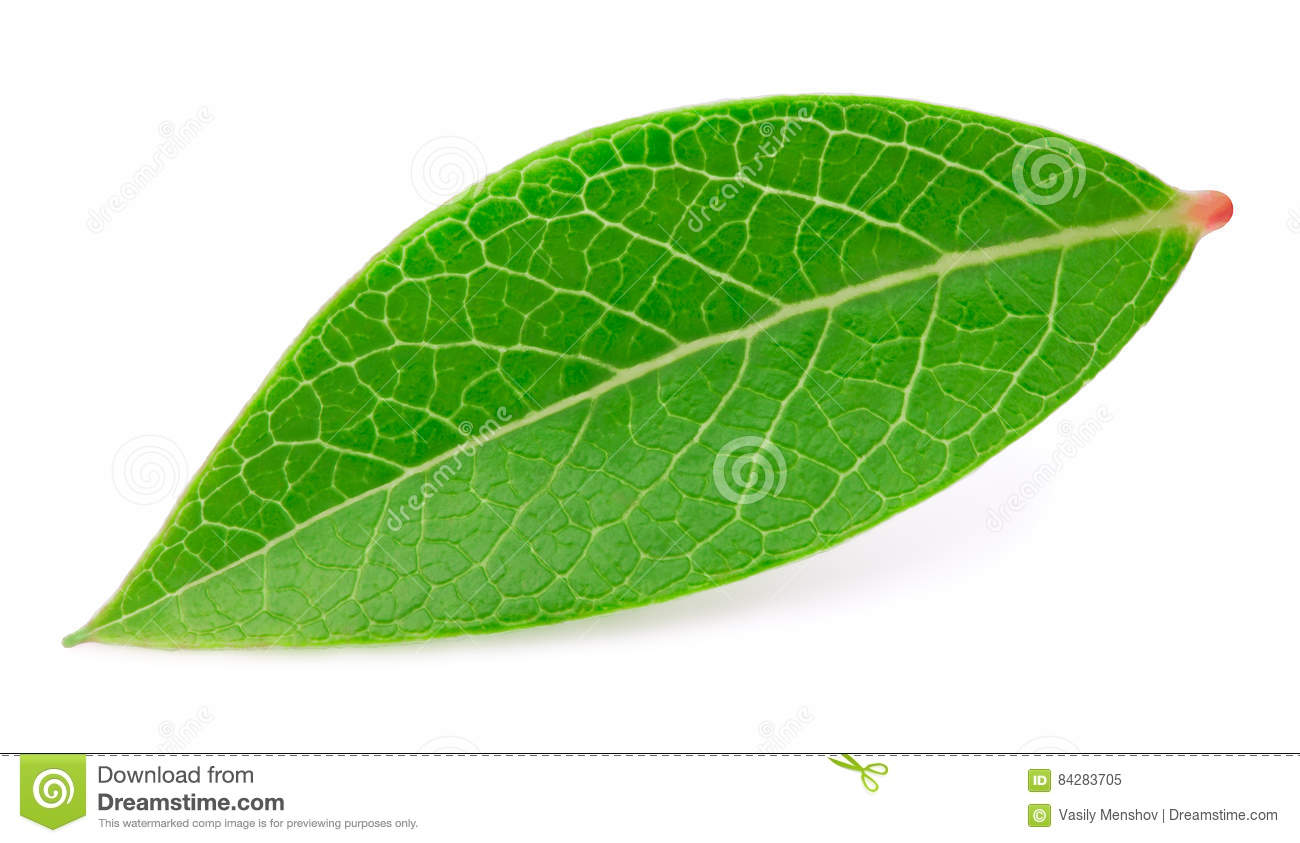
Labels: Blueberry leaf